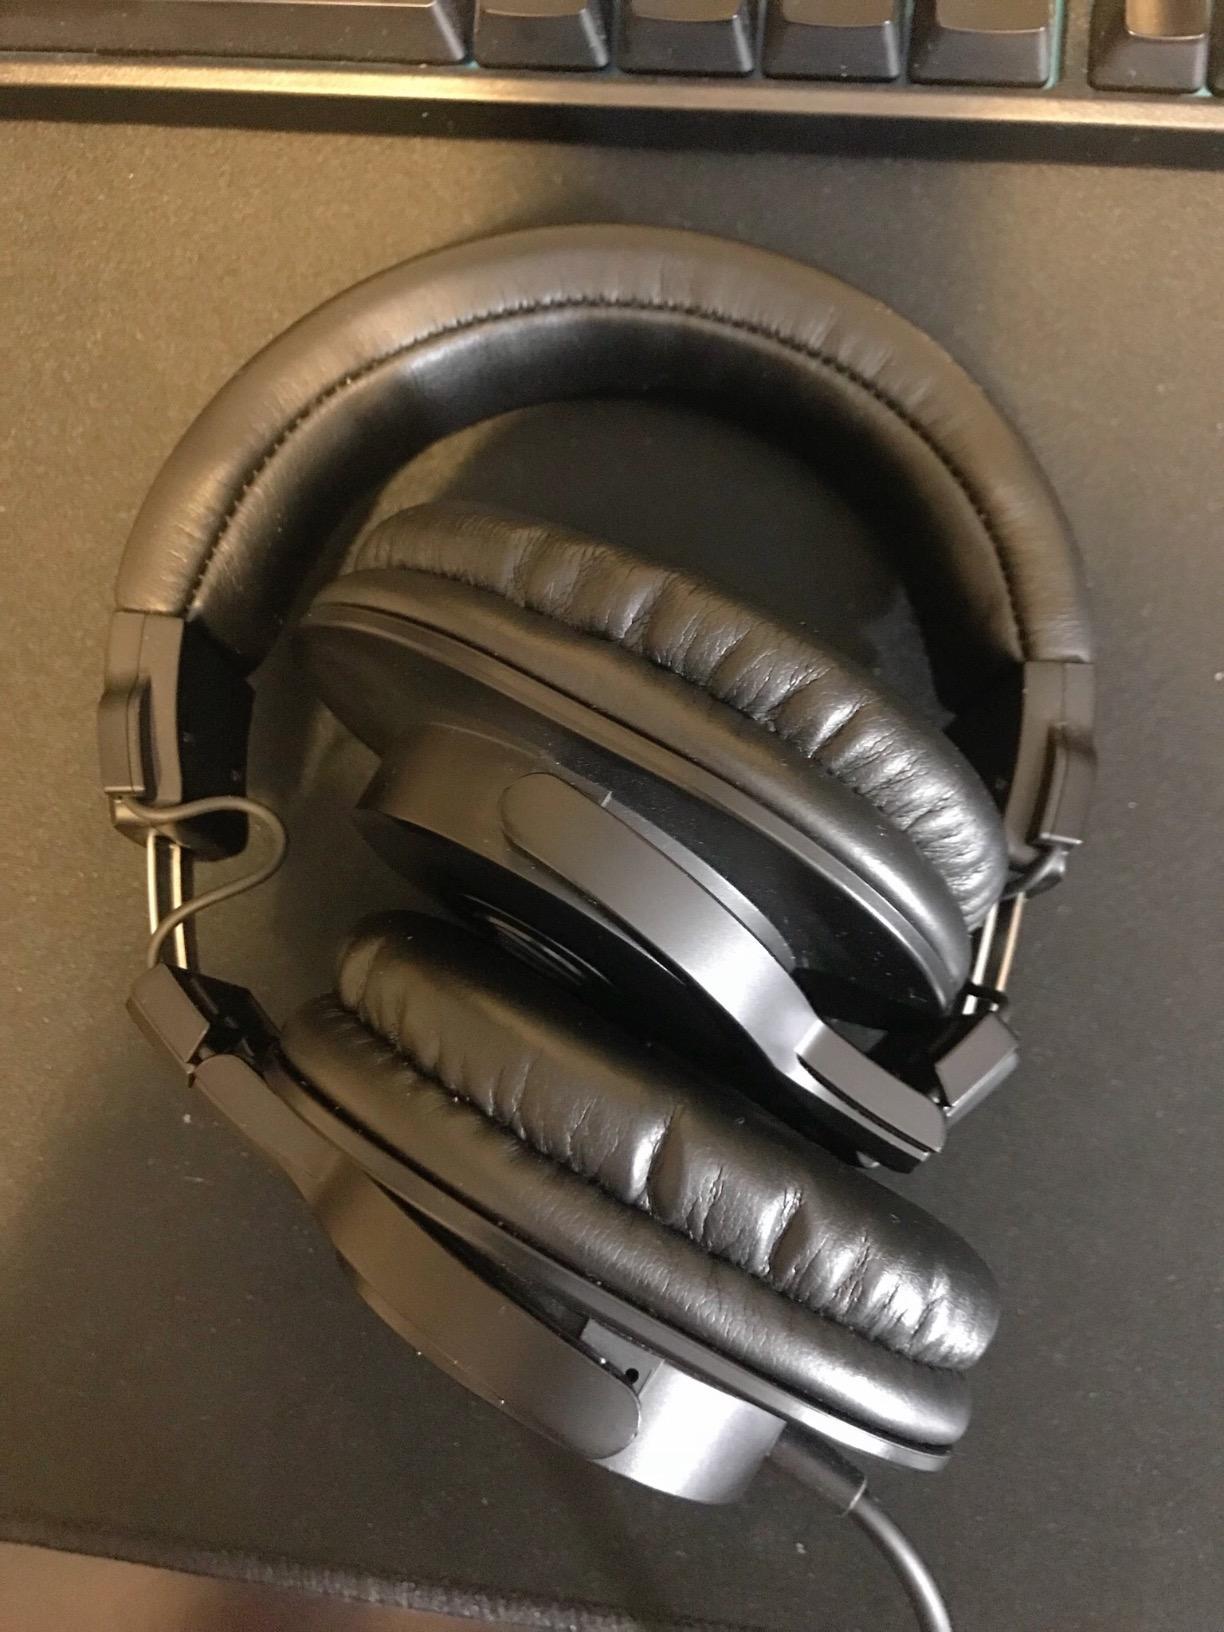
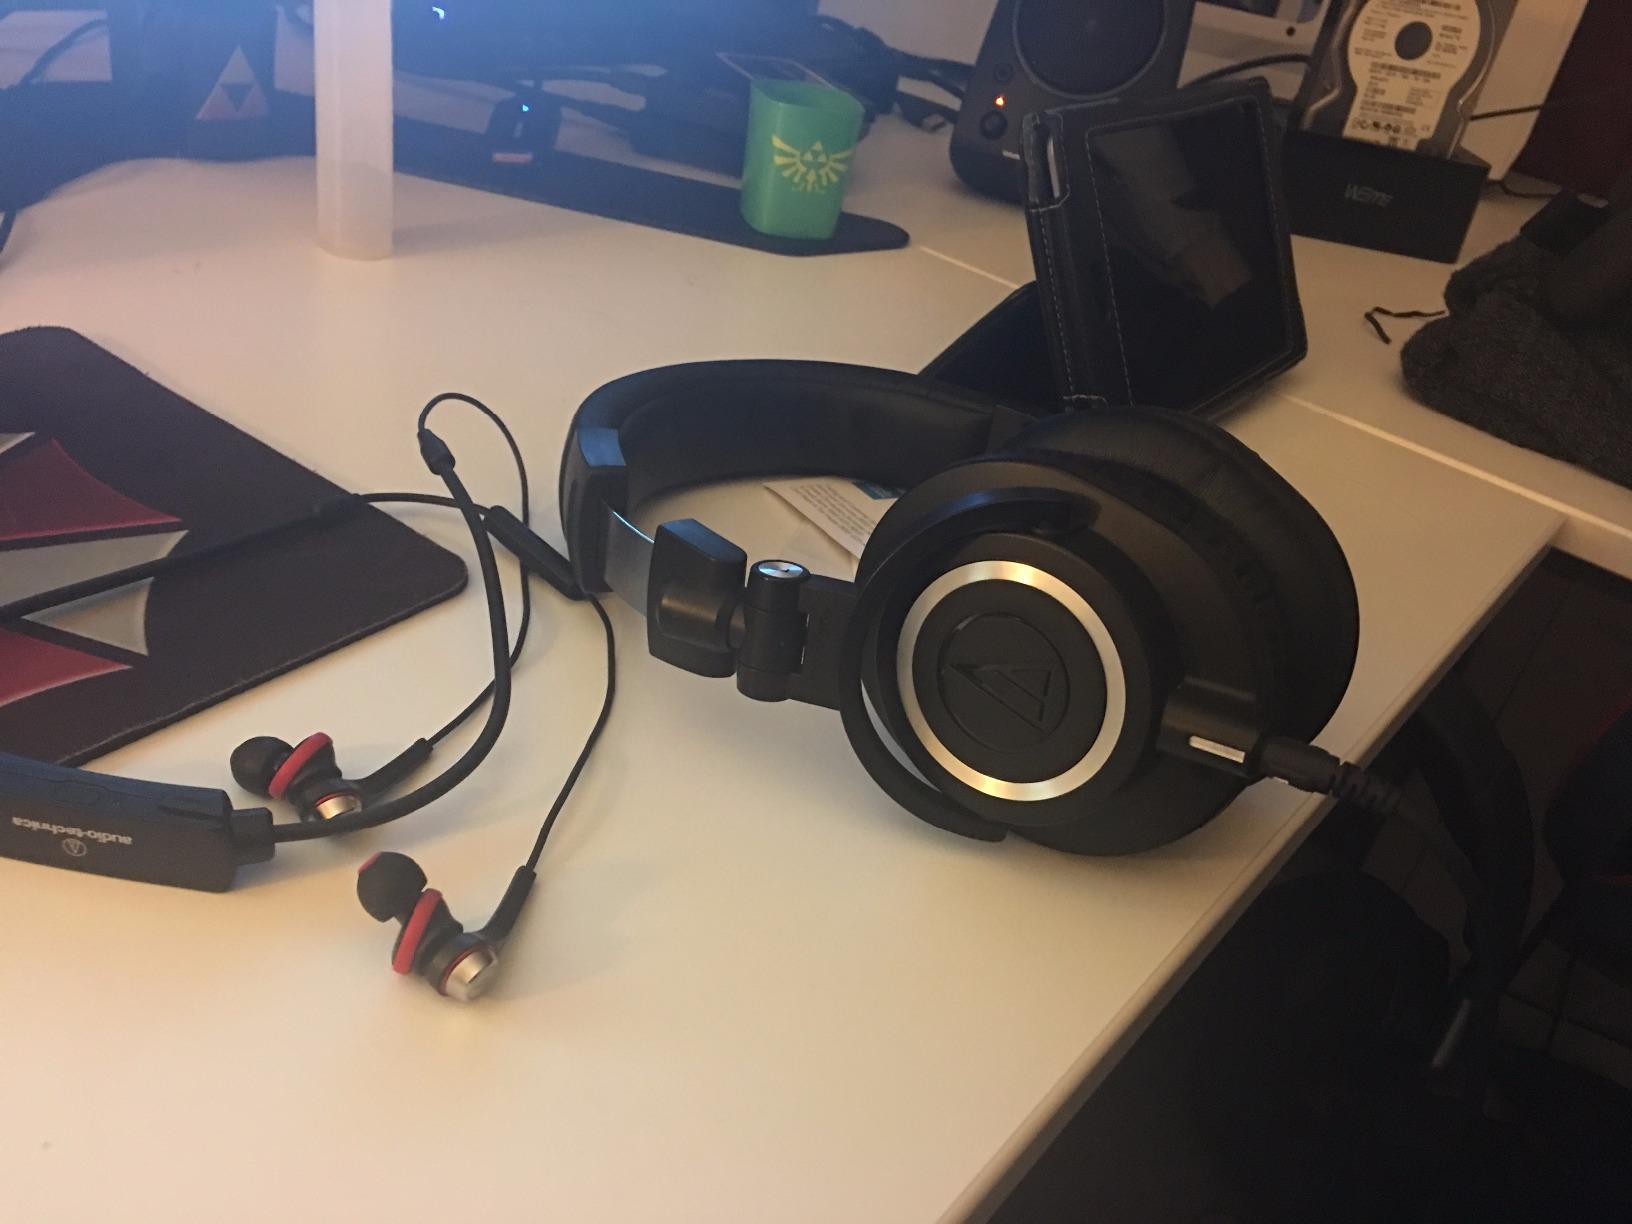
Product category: headphones
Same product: no